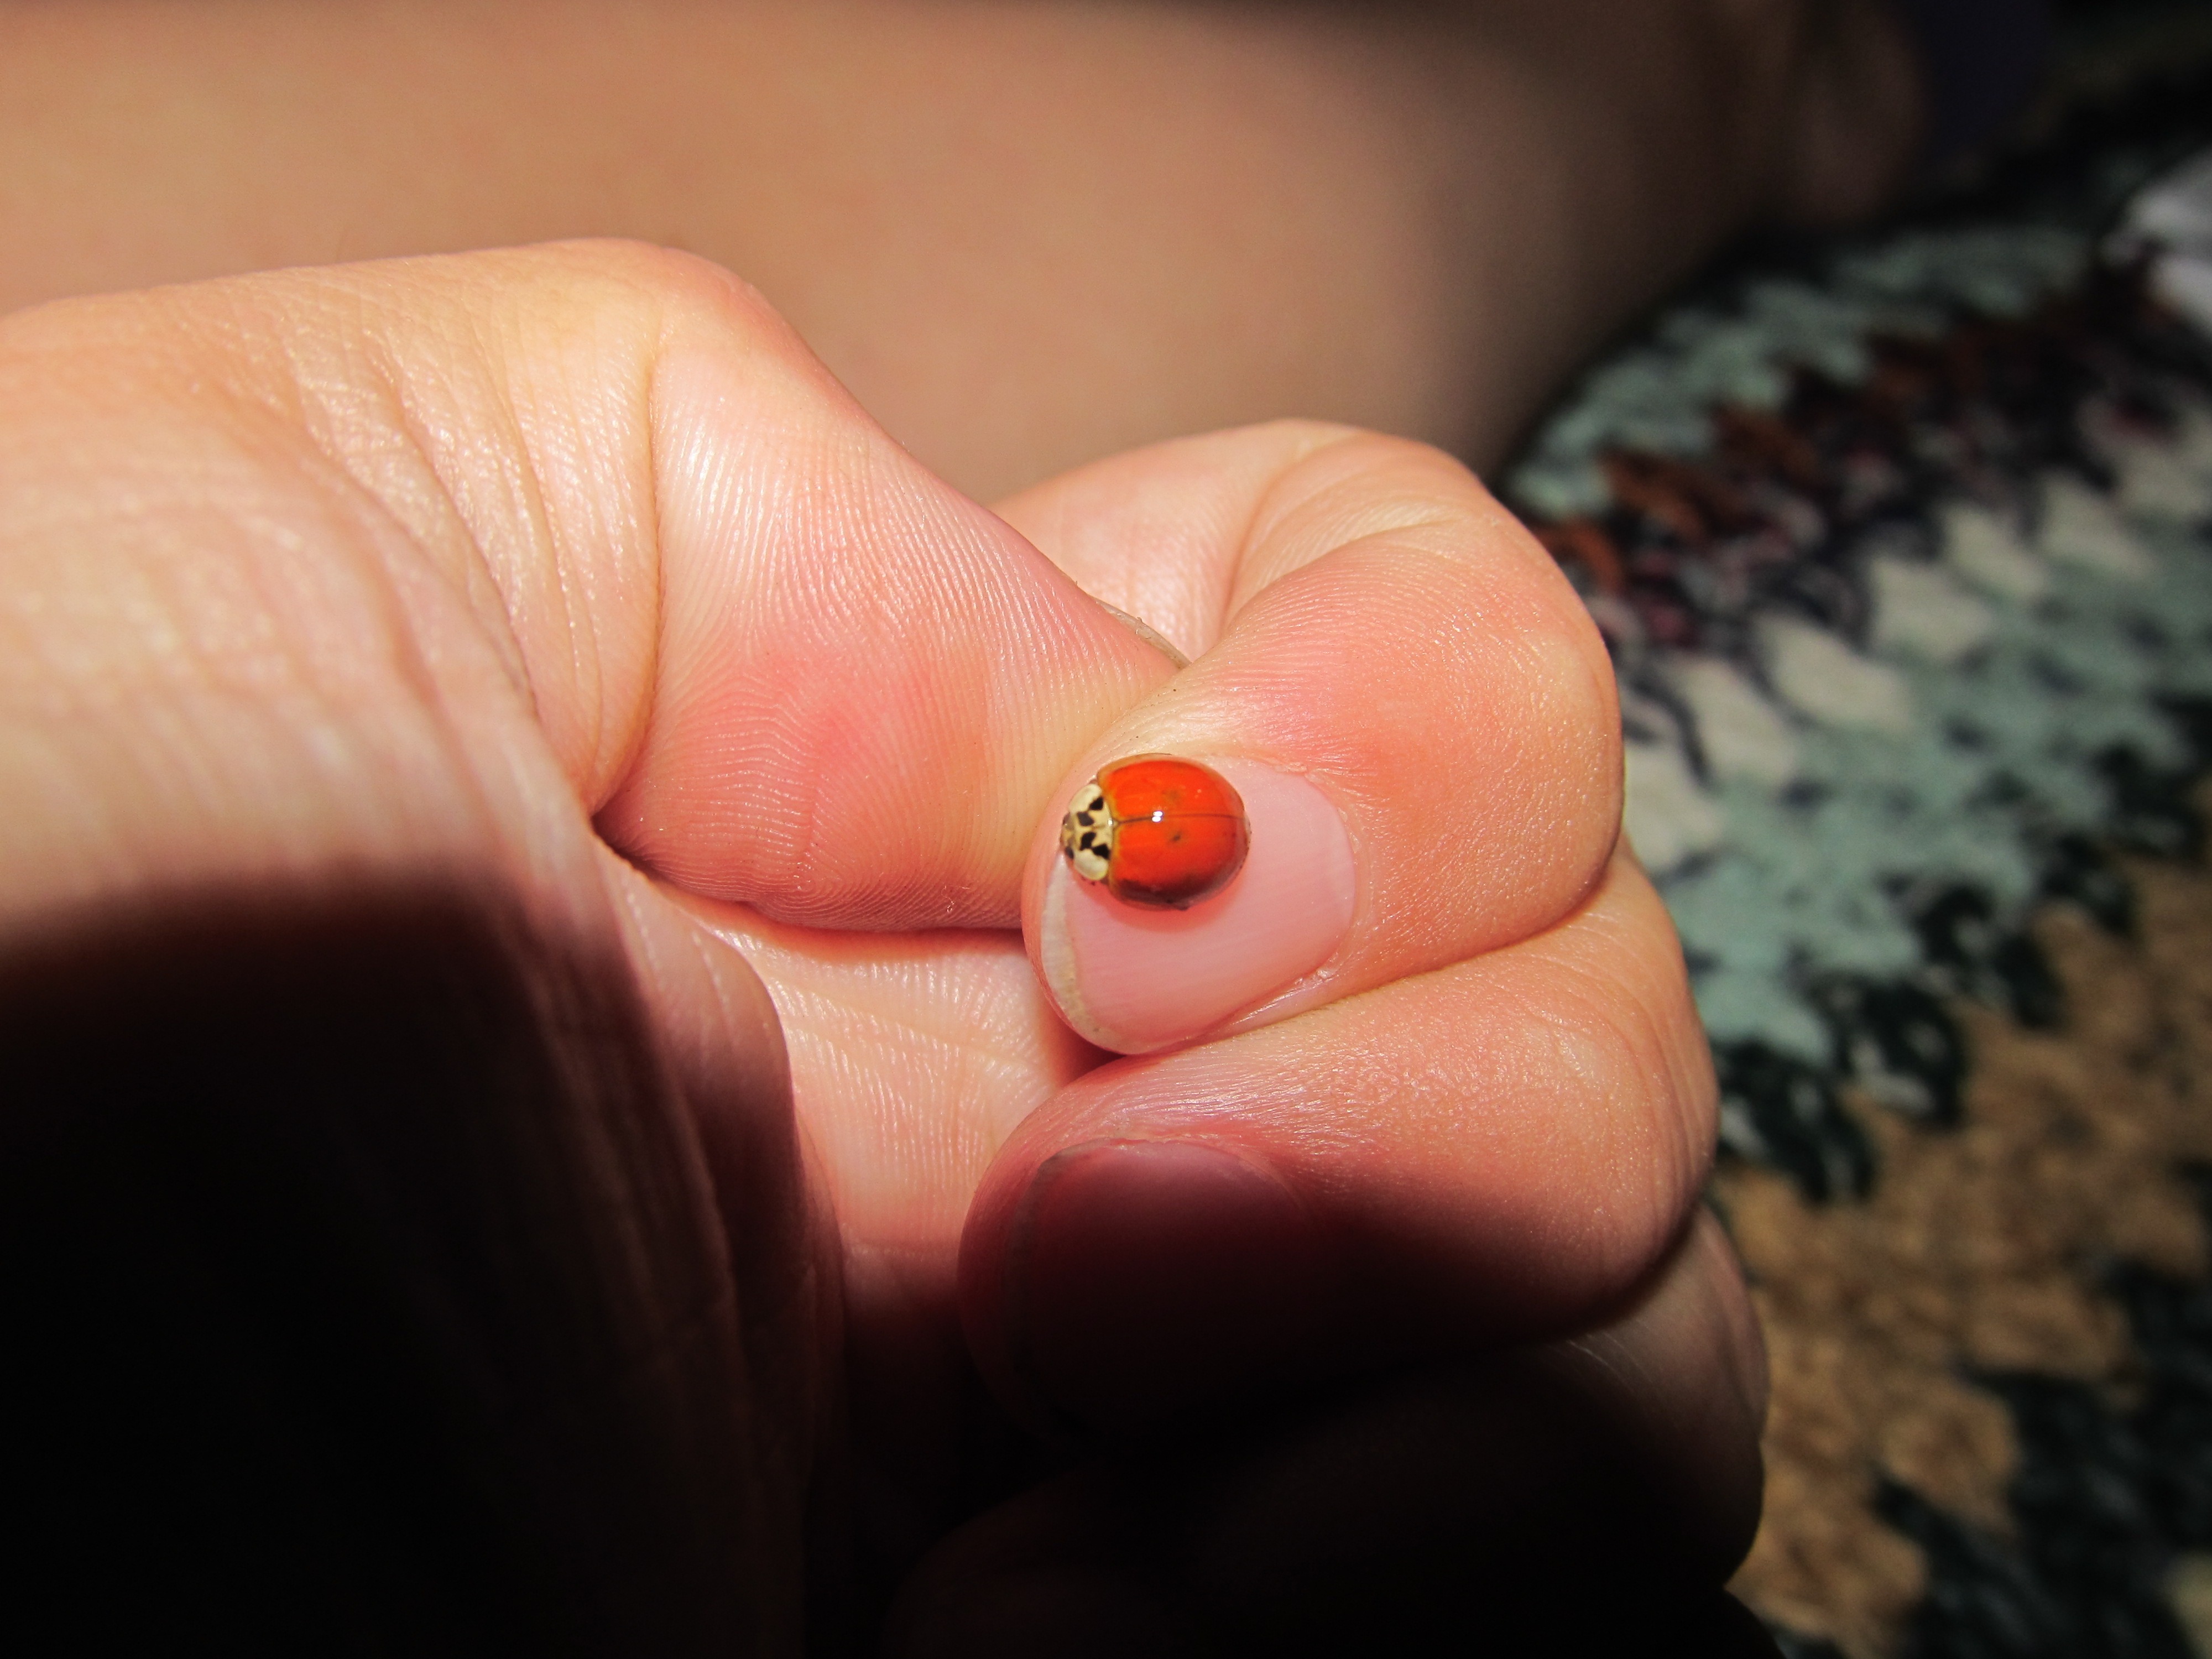
hand, leg, finger, red, child, ladybug, ear, arm, nail, close up, human body, infant, eye, skin, insects, organ, thumb, macro photography, good luck, lucky charm, lucky ladybug